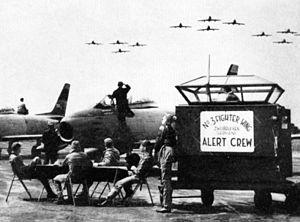
Zweibrücken Air Base est une ancienne base aérienne de l'Aviation royale canadienne et de l'USAFE située à proximité de la ville de Deux-Ponts dans le Land de Rhénanie-Palatinat en Allemagne.
La 1ʳᵉ Division aérienne du Canada ou 1 DAC fait partie de l'Aviation royale canadienne et est responsable, depuis sa création sous ce nom en 1997, des opérations aériennes des Forces armées canadiennes. Elle est également responsable de la région canadienne du Commandement de la défense aérospatiale de l'Amérique du Nord.